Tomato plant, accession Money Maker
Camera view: tilt-top (135 deg); turntable rotation: 30 degrees
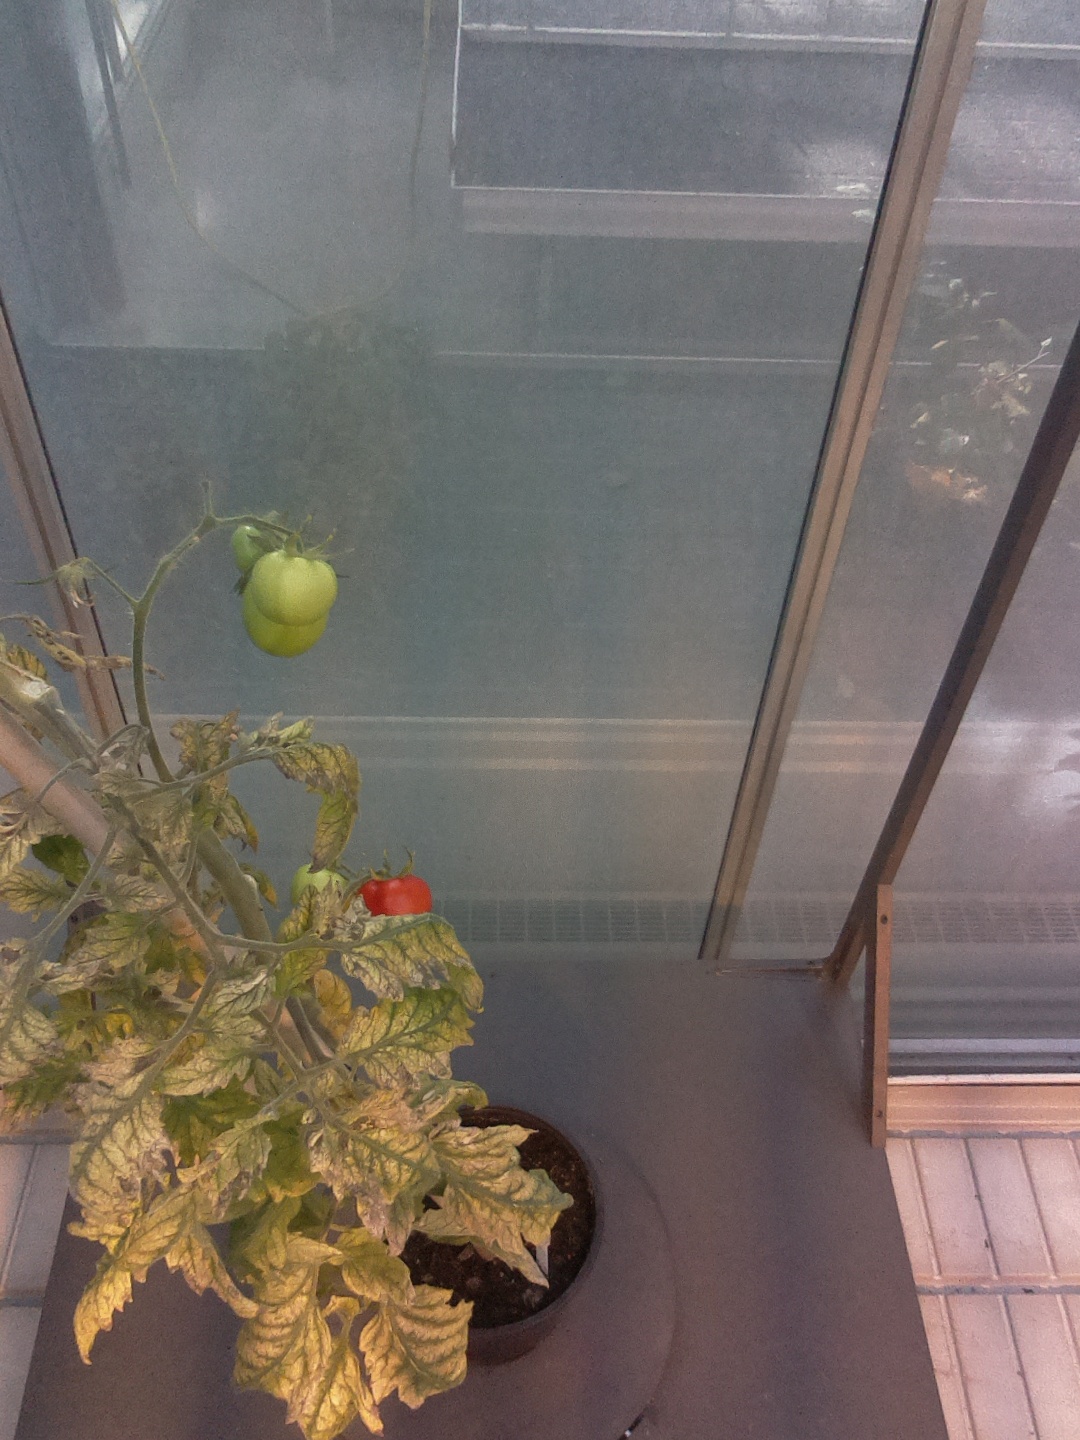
BBCH growth stage 83: 30%-40% of fruits show typical fully ripe color